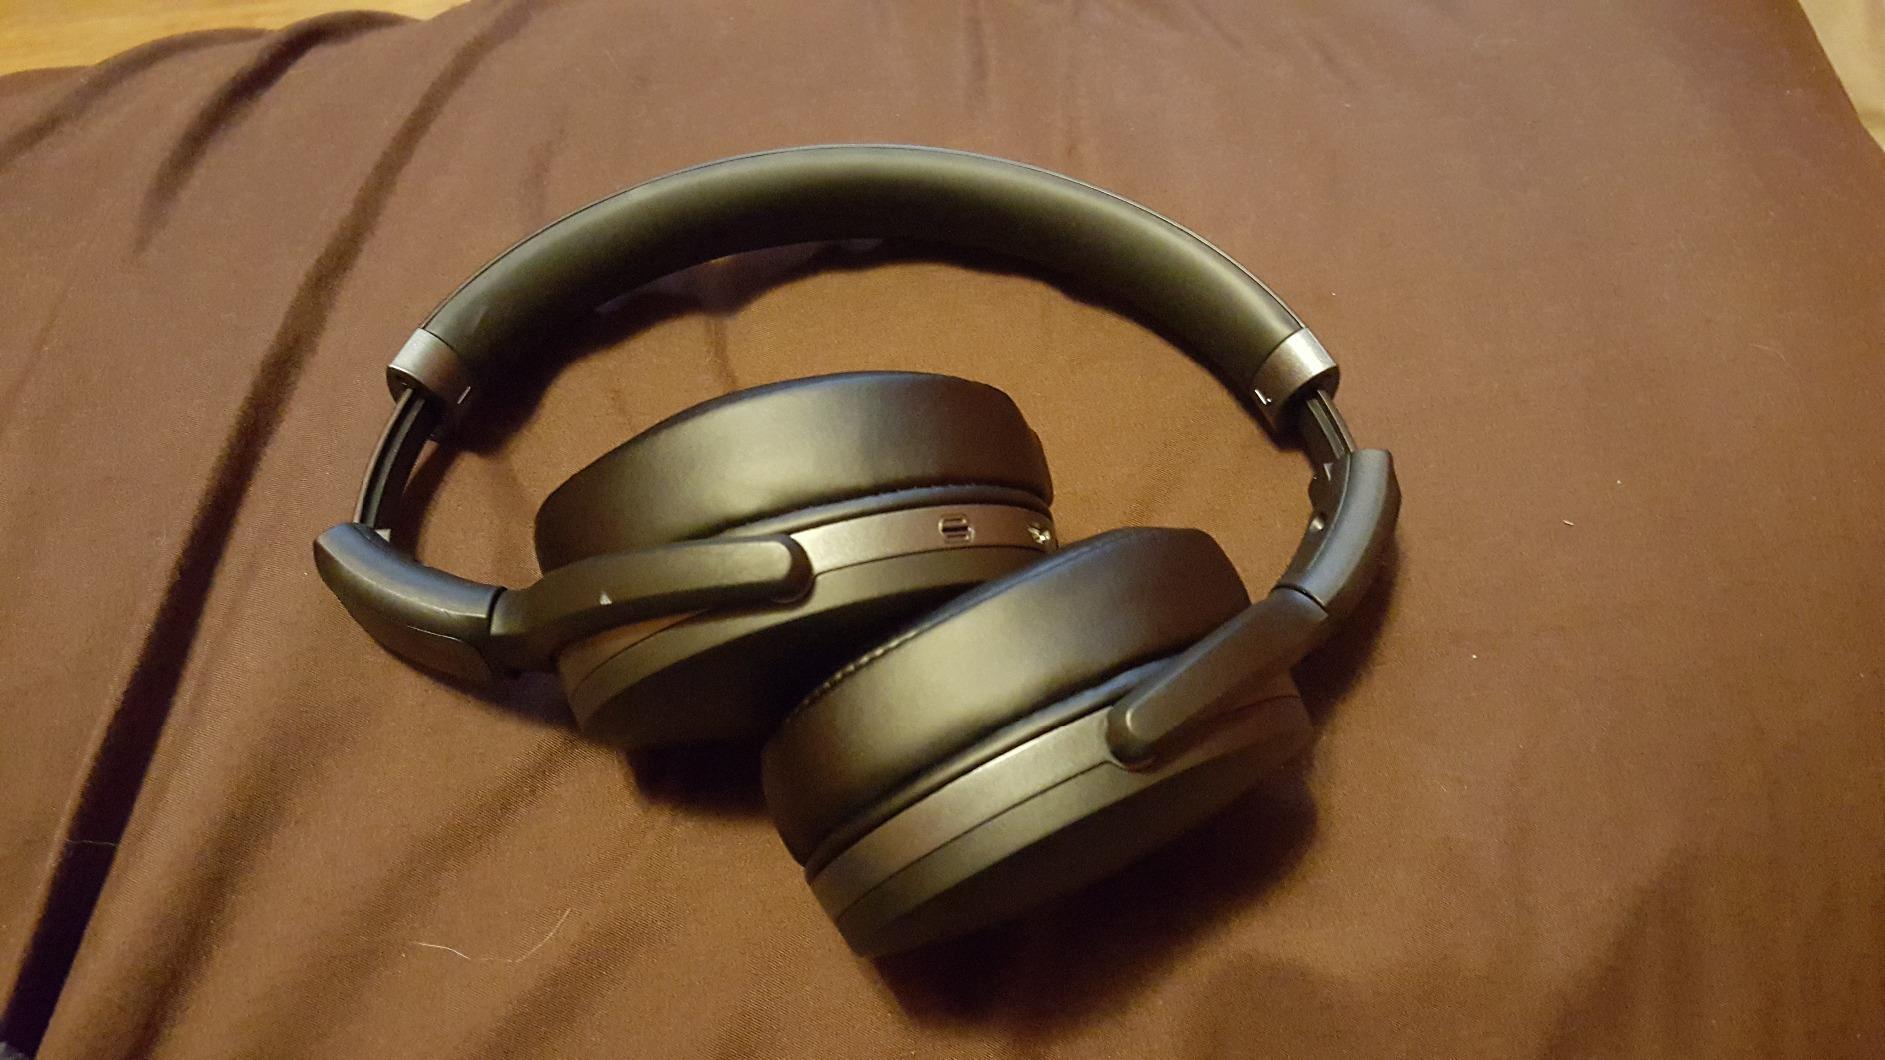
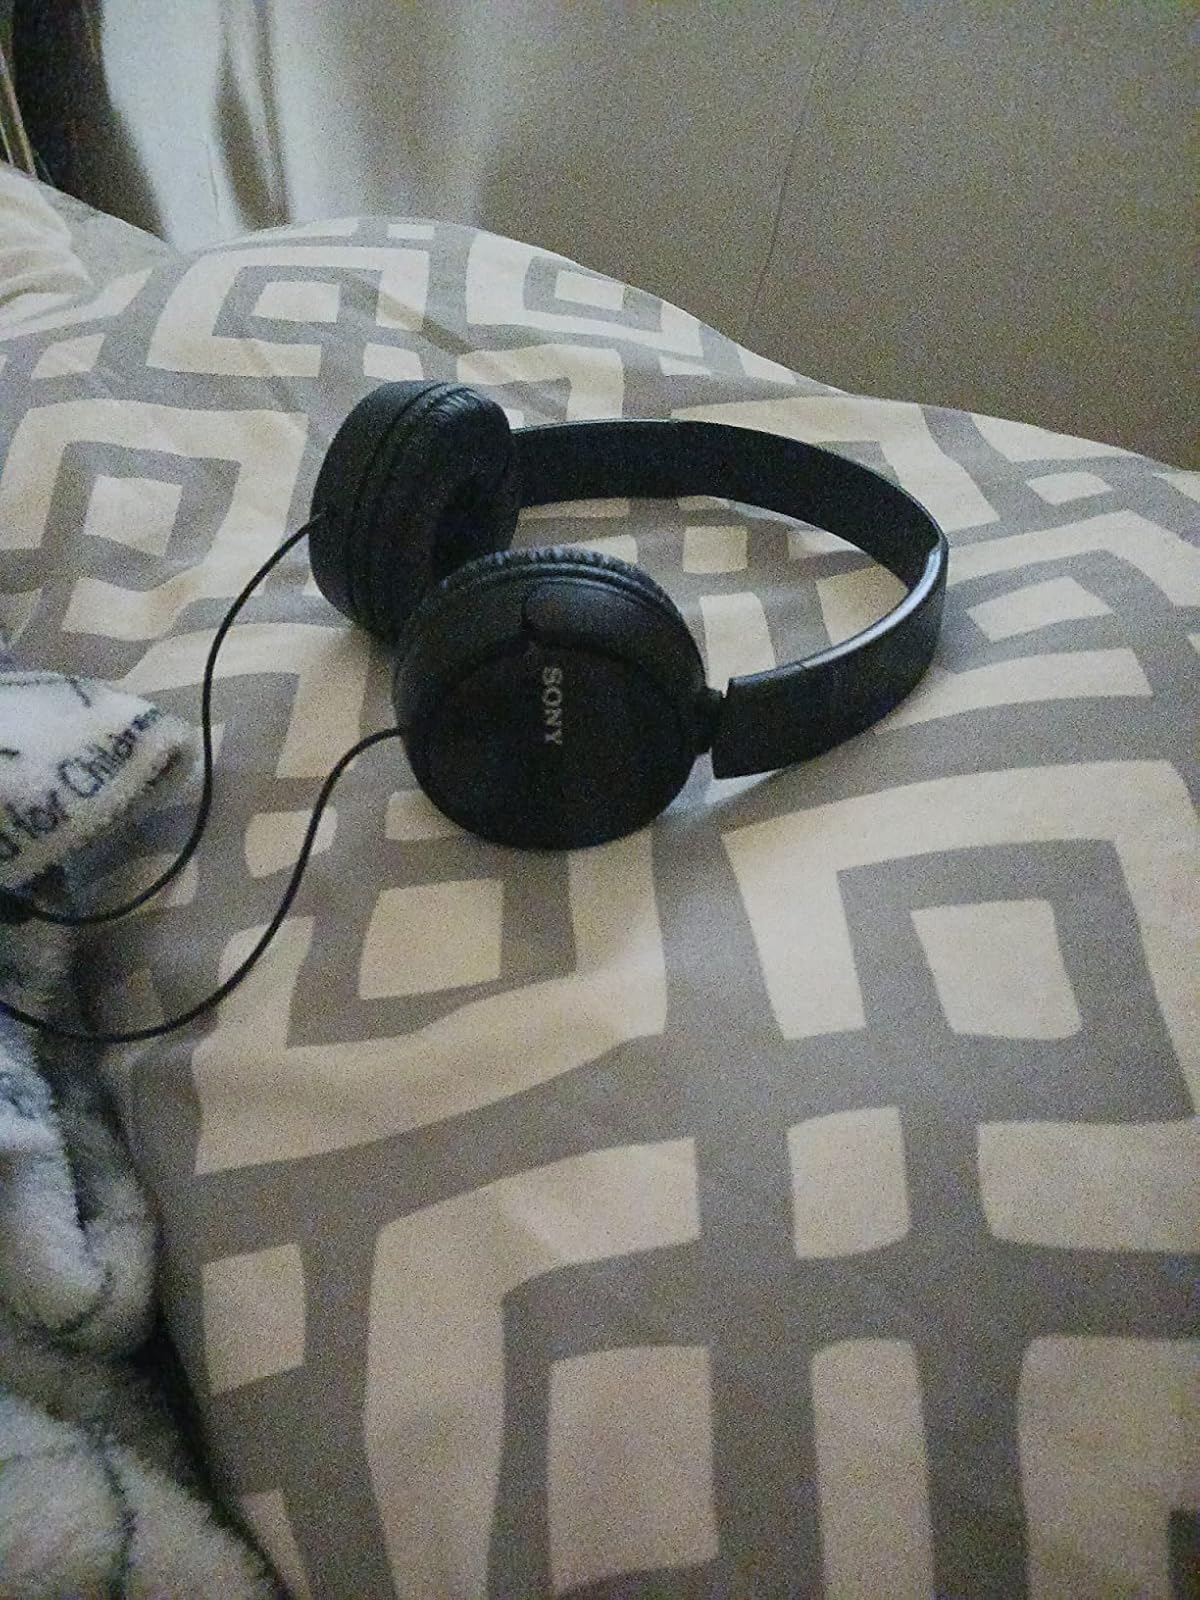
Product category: headphones
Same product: no